Through a Glass, Darkly (musical)

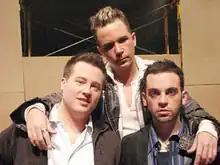
Original Cast: Bryan Fischer as Zack; Justin Scharr as Billy; Paul Brekke as Sebastian

Through A Glass, Darkly is an oratorio for men's chorus and three soloists composed by Michael Shaieb, commissioned by the Twin Cities Gay Men's Chorus. The story concerns the problem of methamphetamine abuse in the gay community. It premiered on March 29, 2008 at the Ted Mann Concert Hall in Minneapolis, and was videotaped for subsequent broadcast on PBS and a DVD released in June 2008.